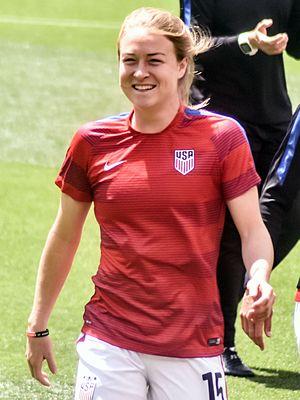
Emily Sonnett, née le 25 novembre 1993 à Marietta, est une footballeuse américaine évoluant au poste de défenseur.